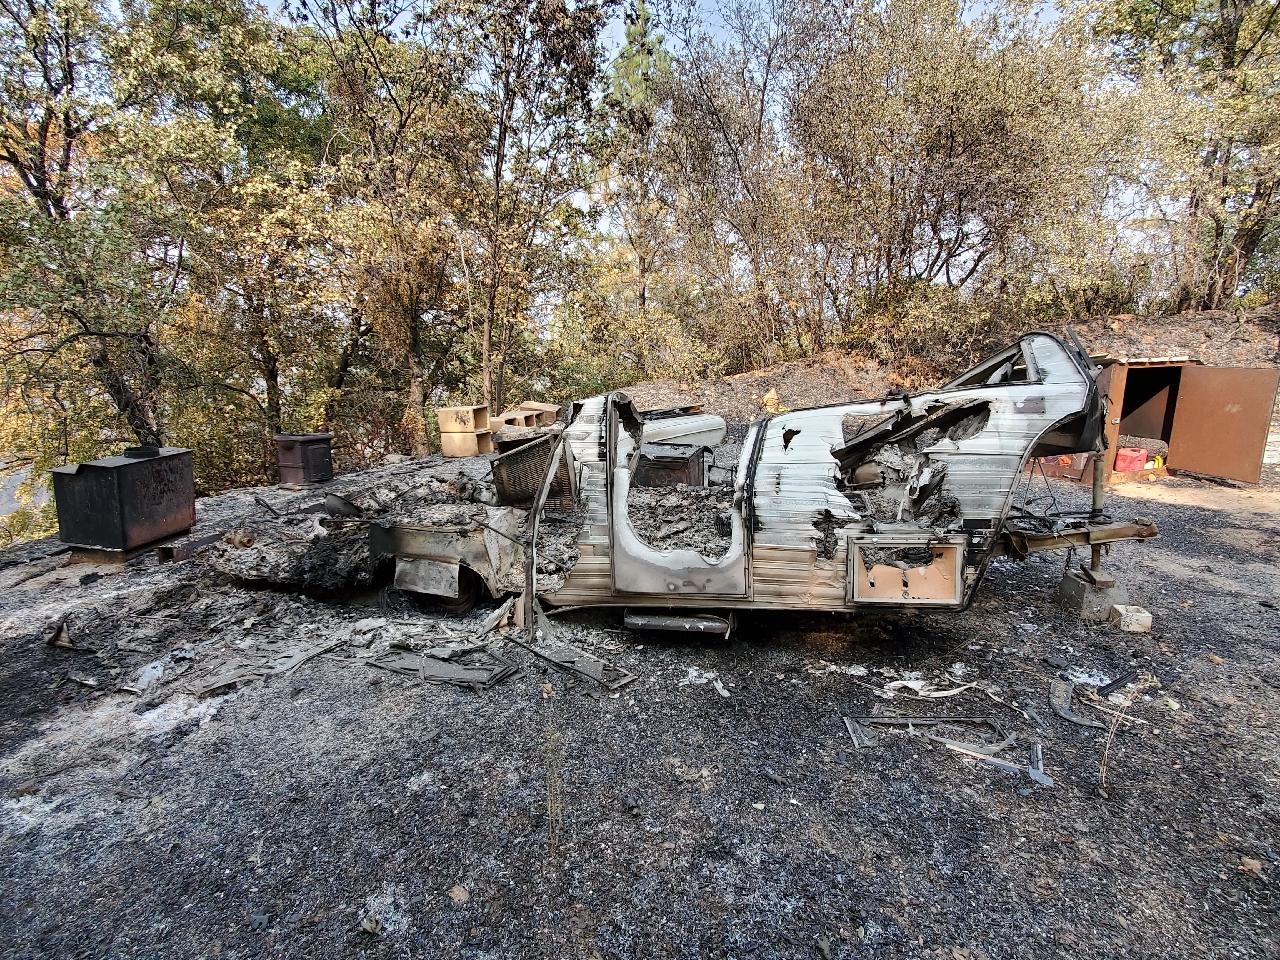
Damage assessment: destroyed